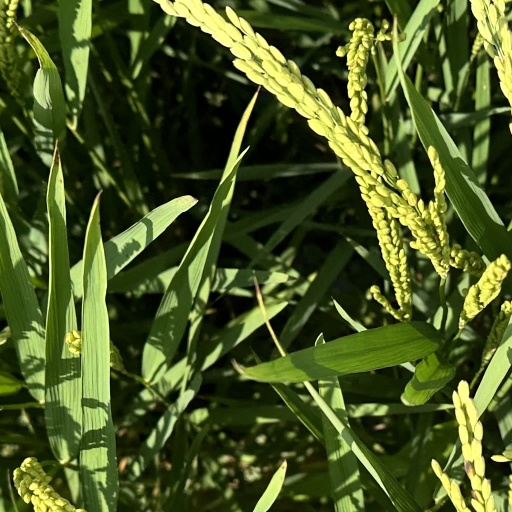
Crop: rice